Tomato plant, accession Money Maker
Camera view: horizontal (90 deg, fisheye); turntable rotation: 270 degrees
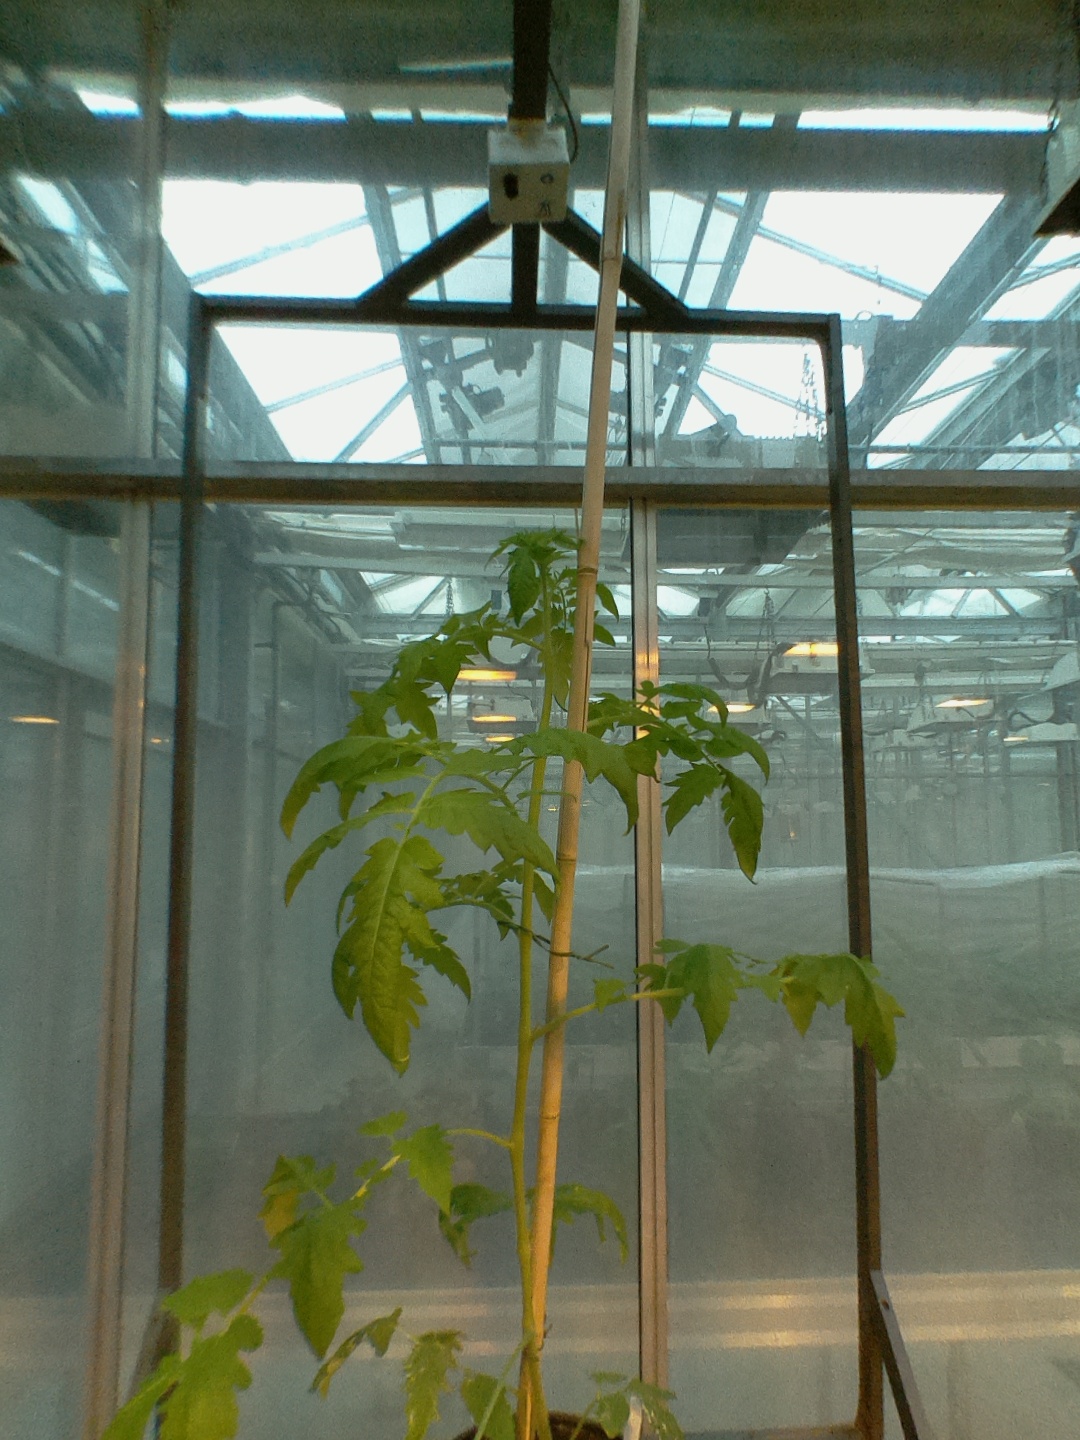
BBCH growth stage 51: First inflorence visible, visible closed flower bud